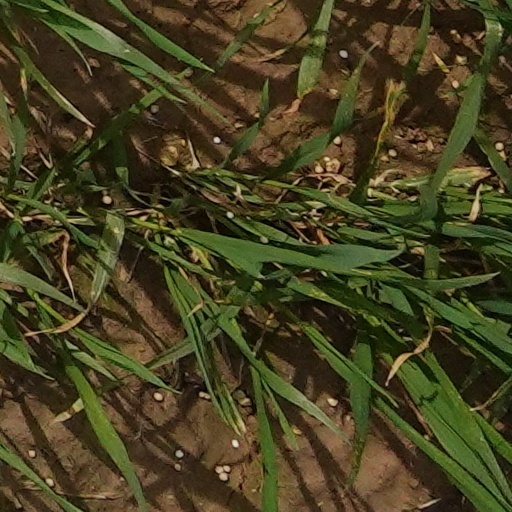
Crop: wheat